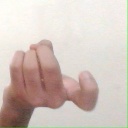
अक्षर: ज